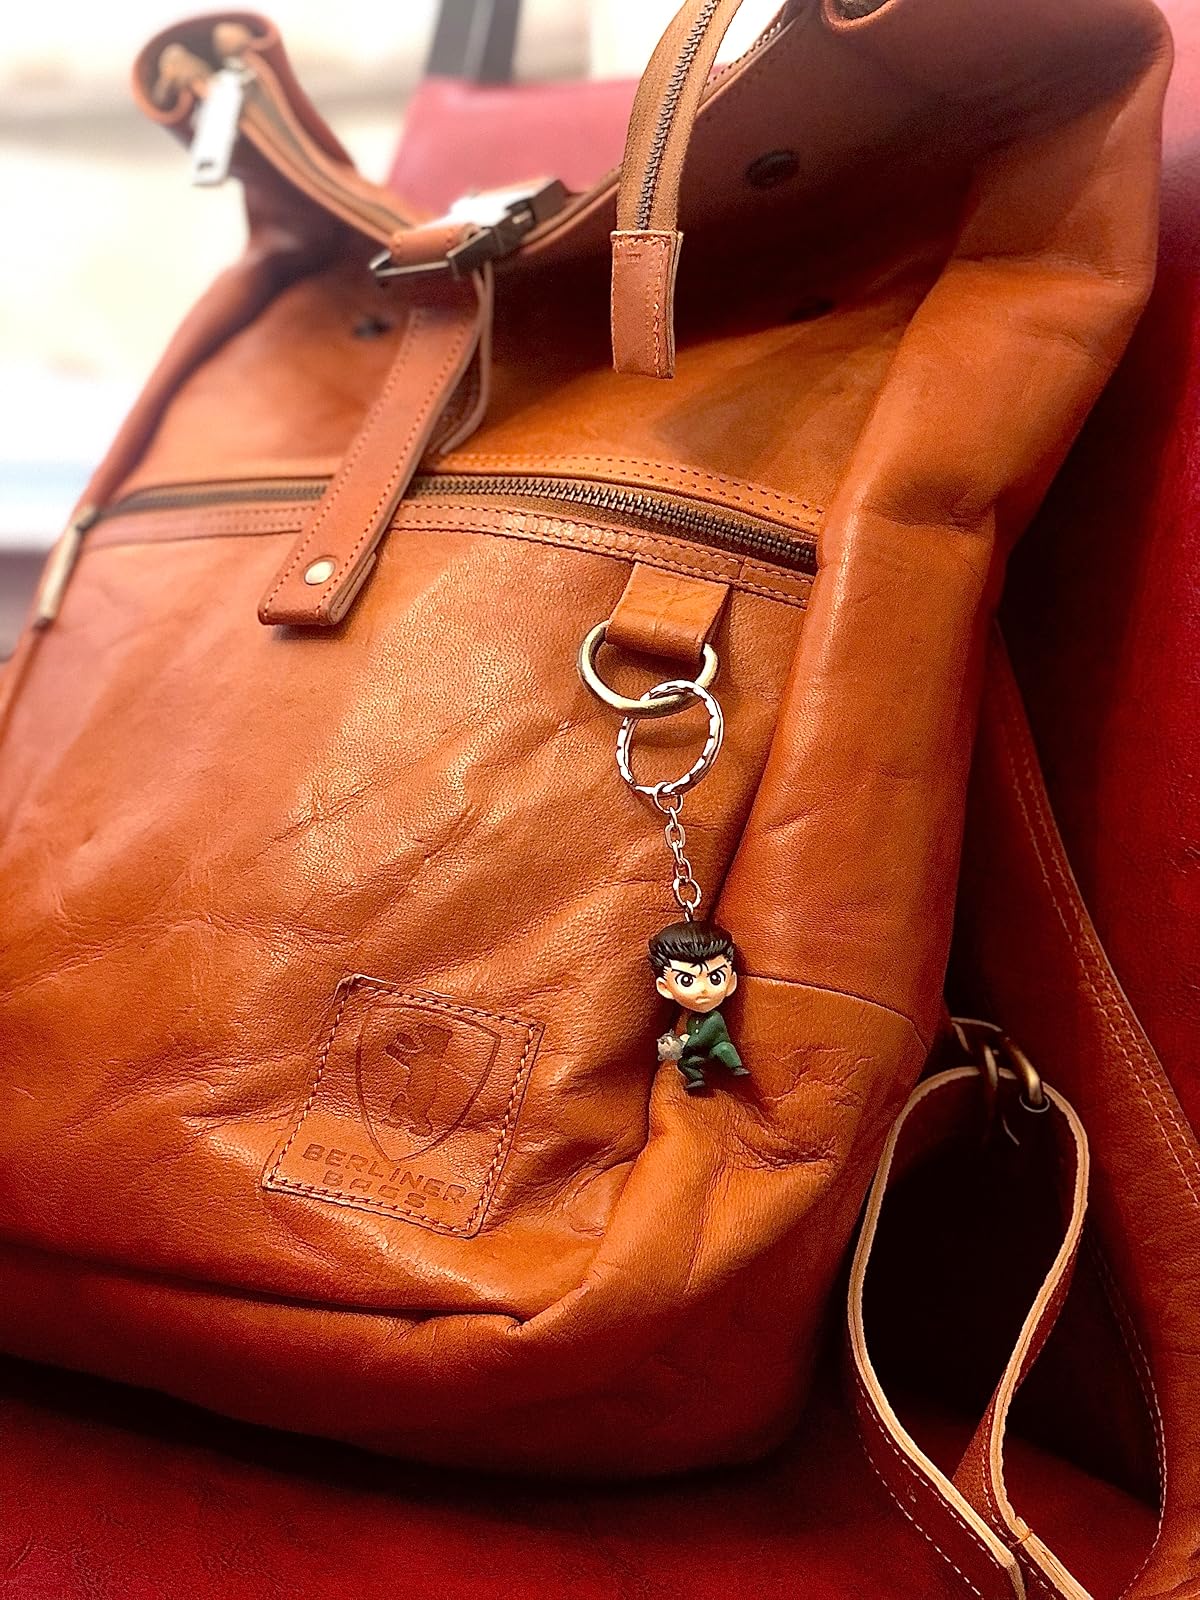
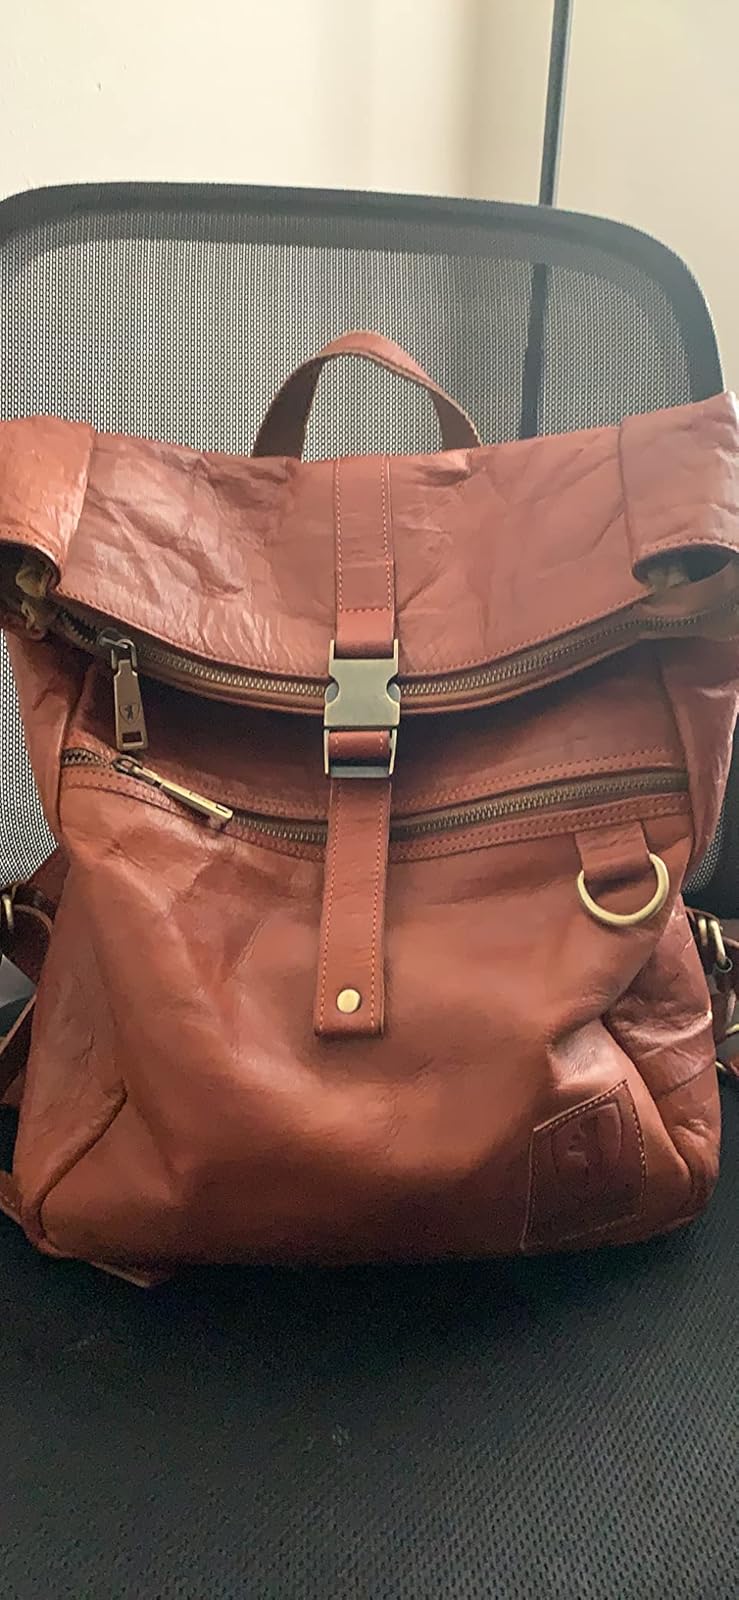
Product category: bag
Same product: yes